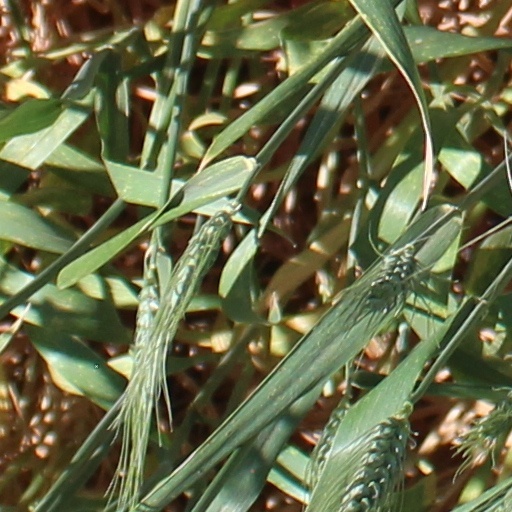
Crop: wheat